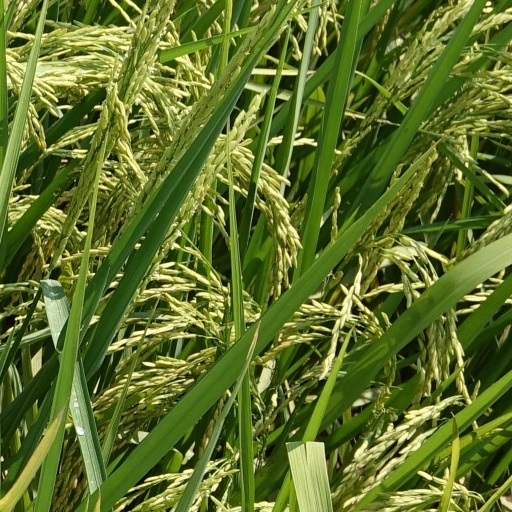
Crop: rice